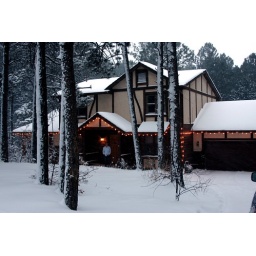
A white Christmas at my parents' house in Monument, Colorado. Brooks is waiting at the door.